Fakhruddin Ahmed

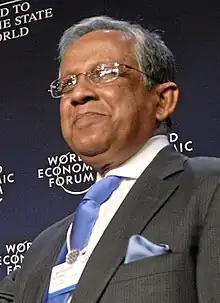
Ahmed at the World Economic Forum (2008)

Fakhruddin Ahmed (born 1 May 1940) is a Bangladeshi economist, civil servant, and a former governor of the Bangladesh Bank, the country's central bank. He also served as the 4th Chief Adviser of Caretaker government of Bangladesh.